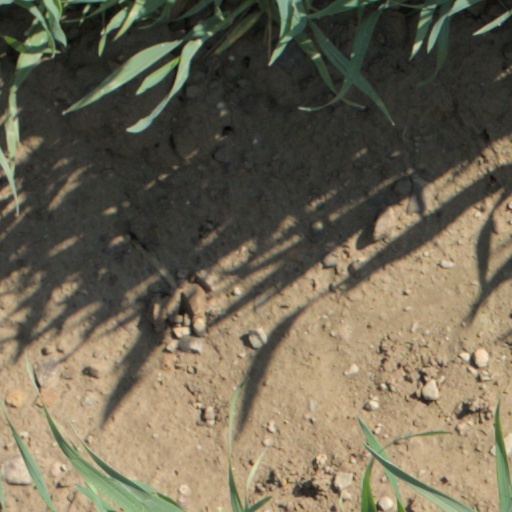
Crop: wheat